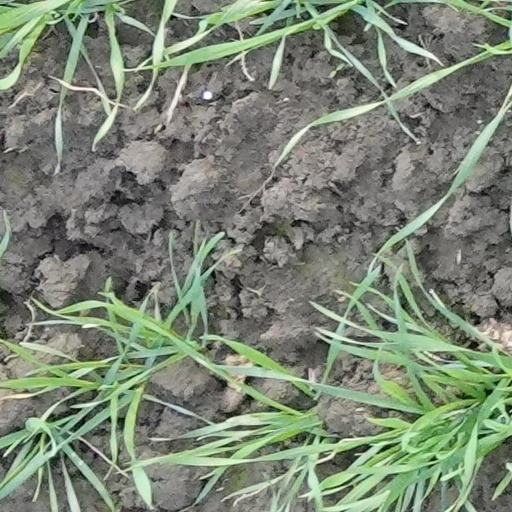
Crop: wheat